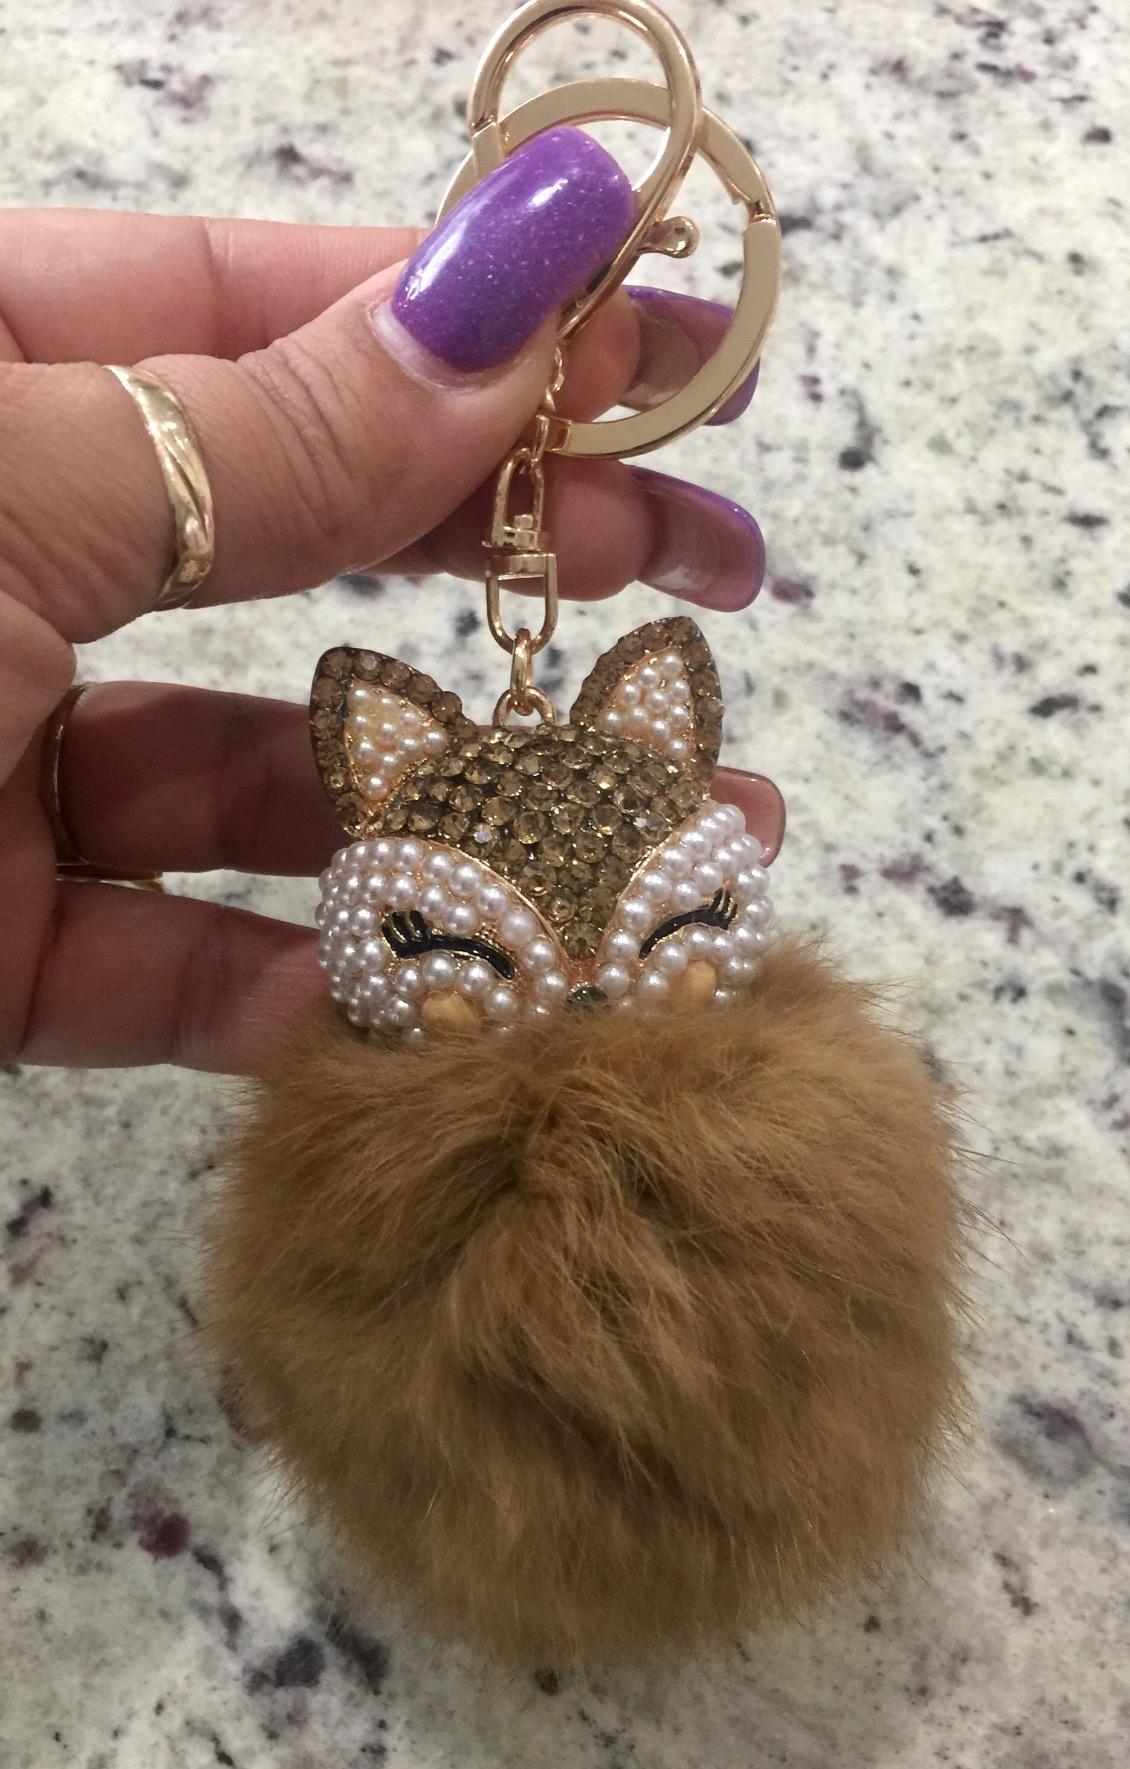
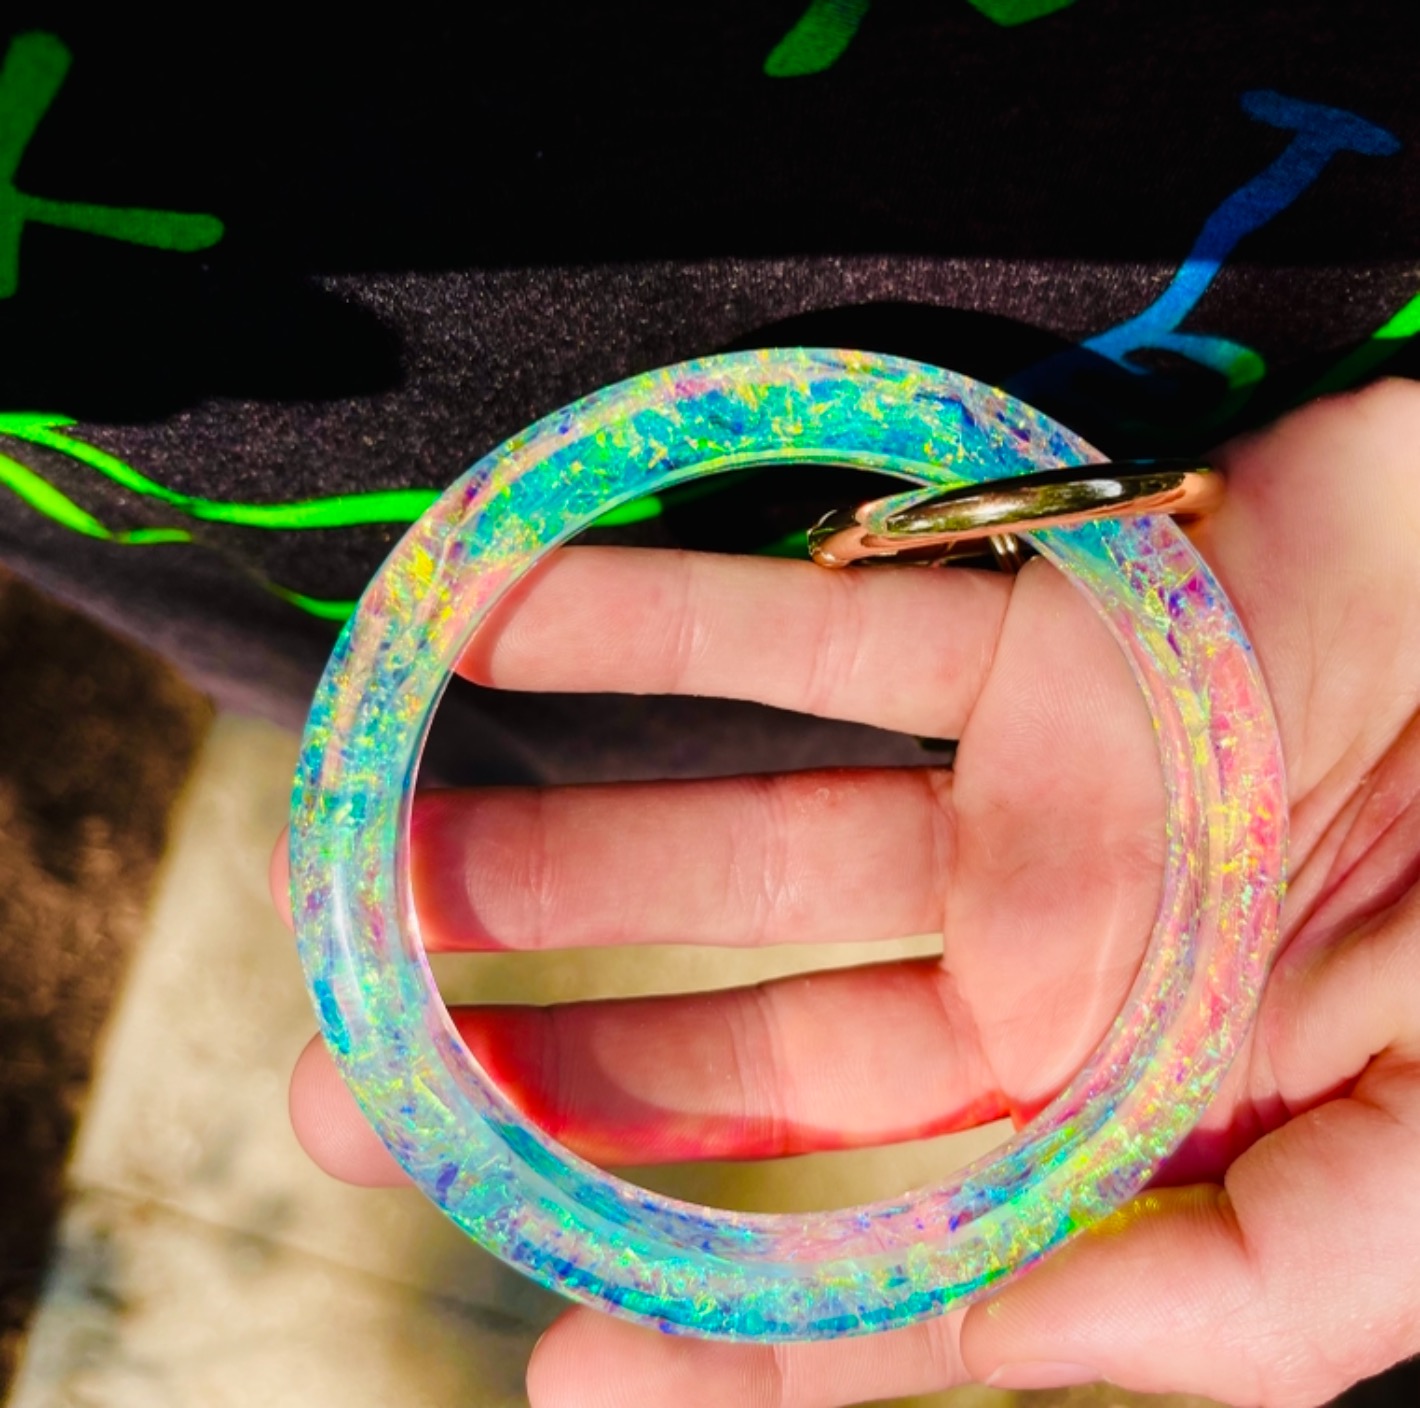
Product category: accessories_keychain
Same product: no